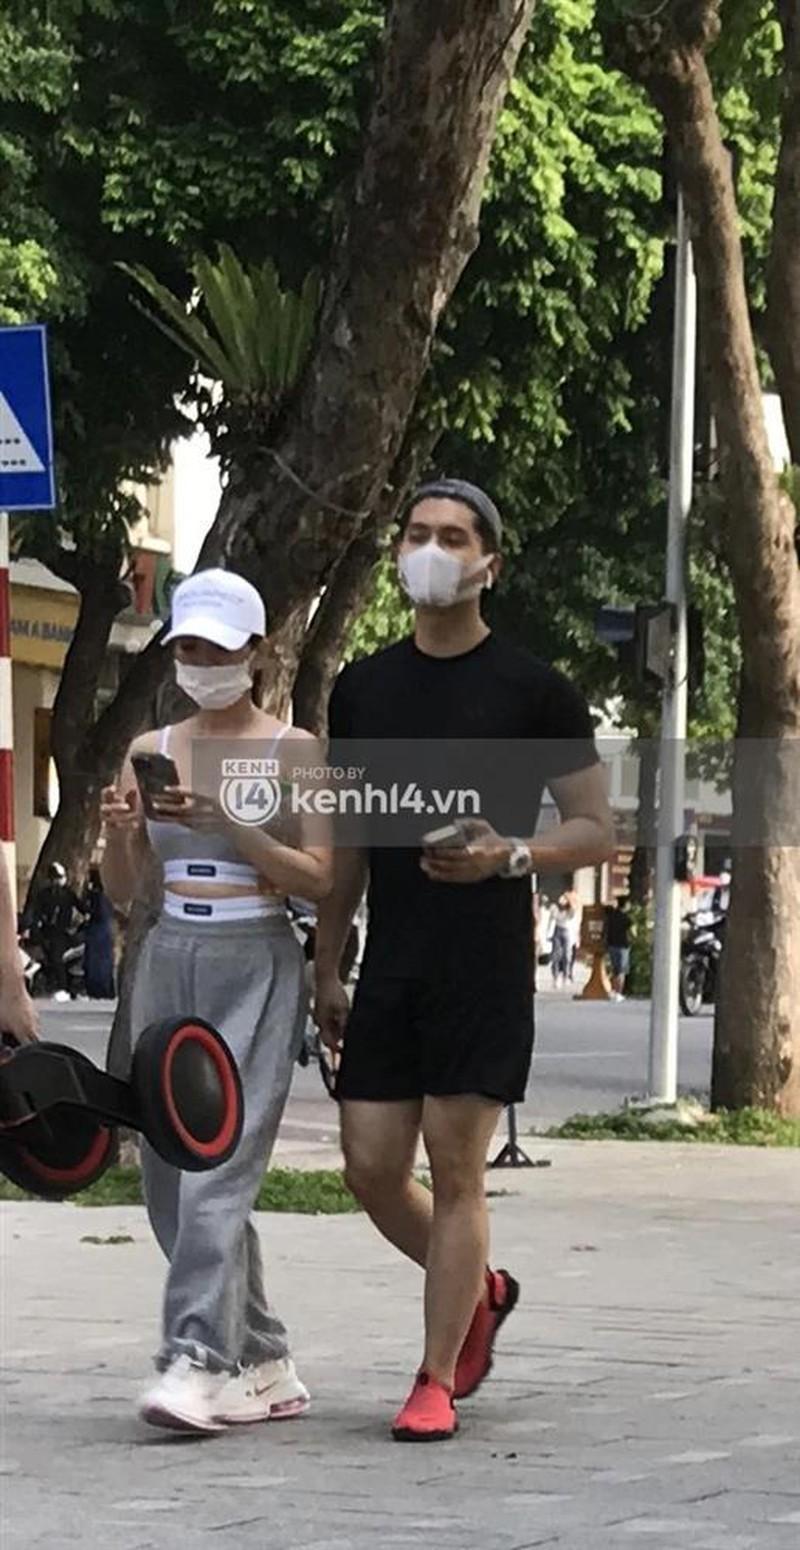
có một chàng trai và một cô gái đang đi bộ trên vỉa hè